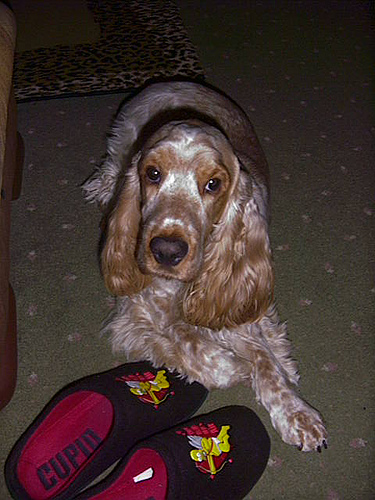
Animal: dog
Breed: english cocker spaniel